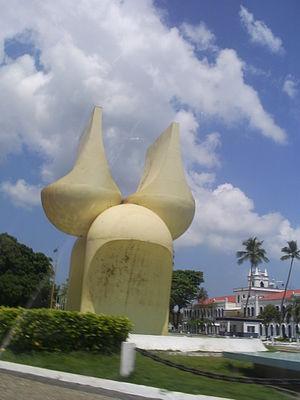
Le Mercado Modelo est un marché artisanal de Salvador de Bahia, au Brésil. Il se trouve dans le quartier de Comércio, à l'ouest de la ville, tout près du port et de la Baie de Tous les Saints. L'Ascenseur Lacerda se trouve immédiatement à proximité.